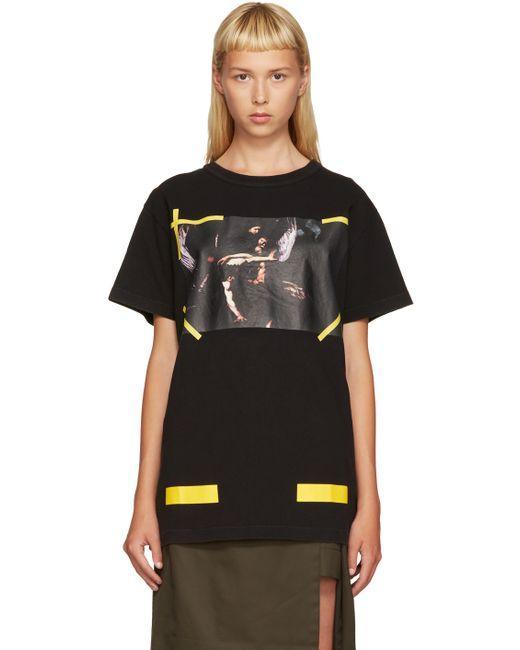
Schwarzes und gelbes T-Shirt mit modernem Print